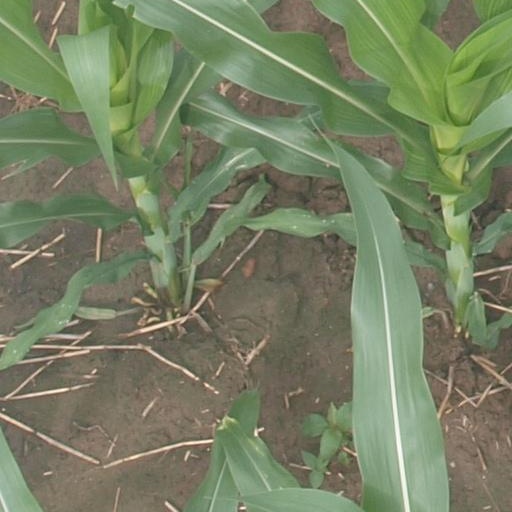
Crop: maize; corn